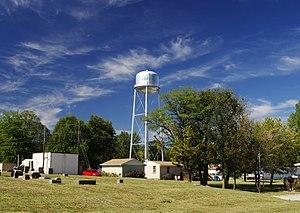
Le village de Joppa est situé le long de l’Ohio, dans le comté de Massac, dans l’État de l’Illinois, aux États-Unis. Sa population s’élevait à 360 habitants lors du recensement de 2010, estimée à 341 habitants en 2016.